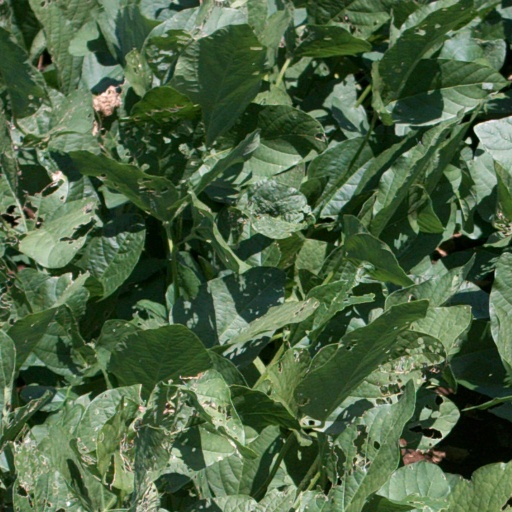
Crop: soybean